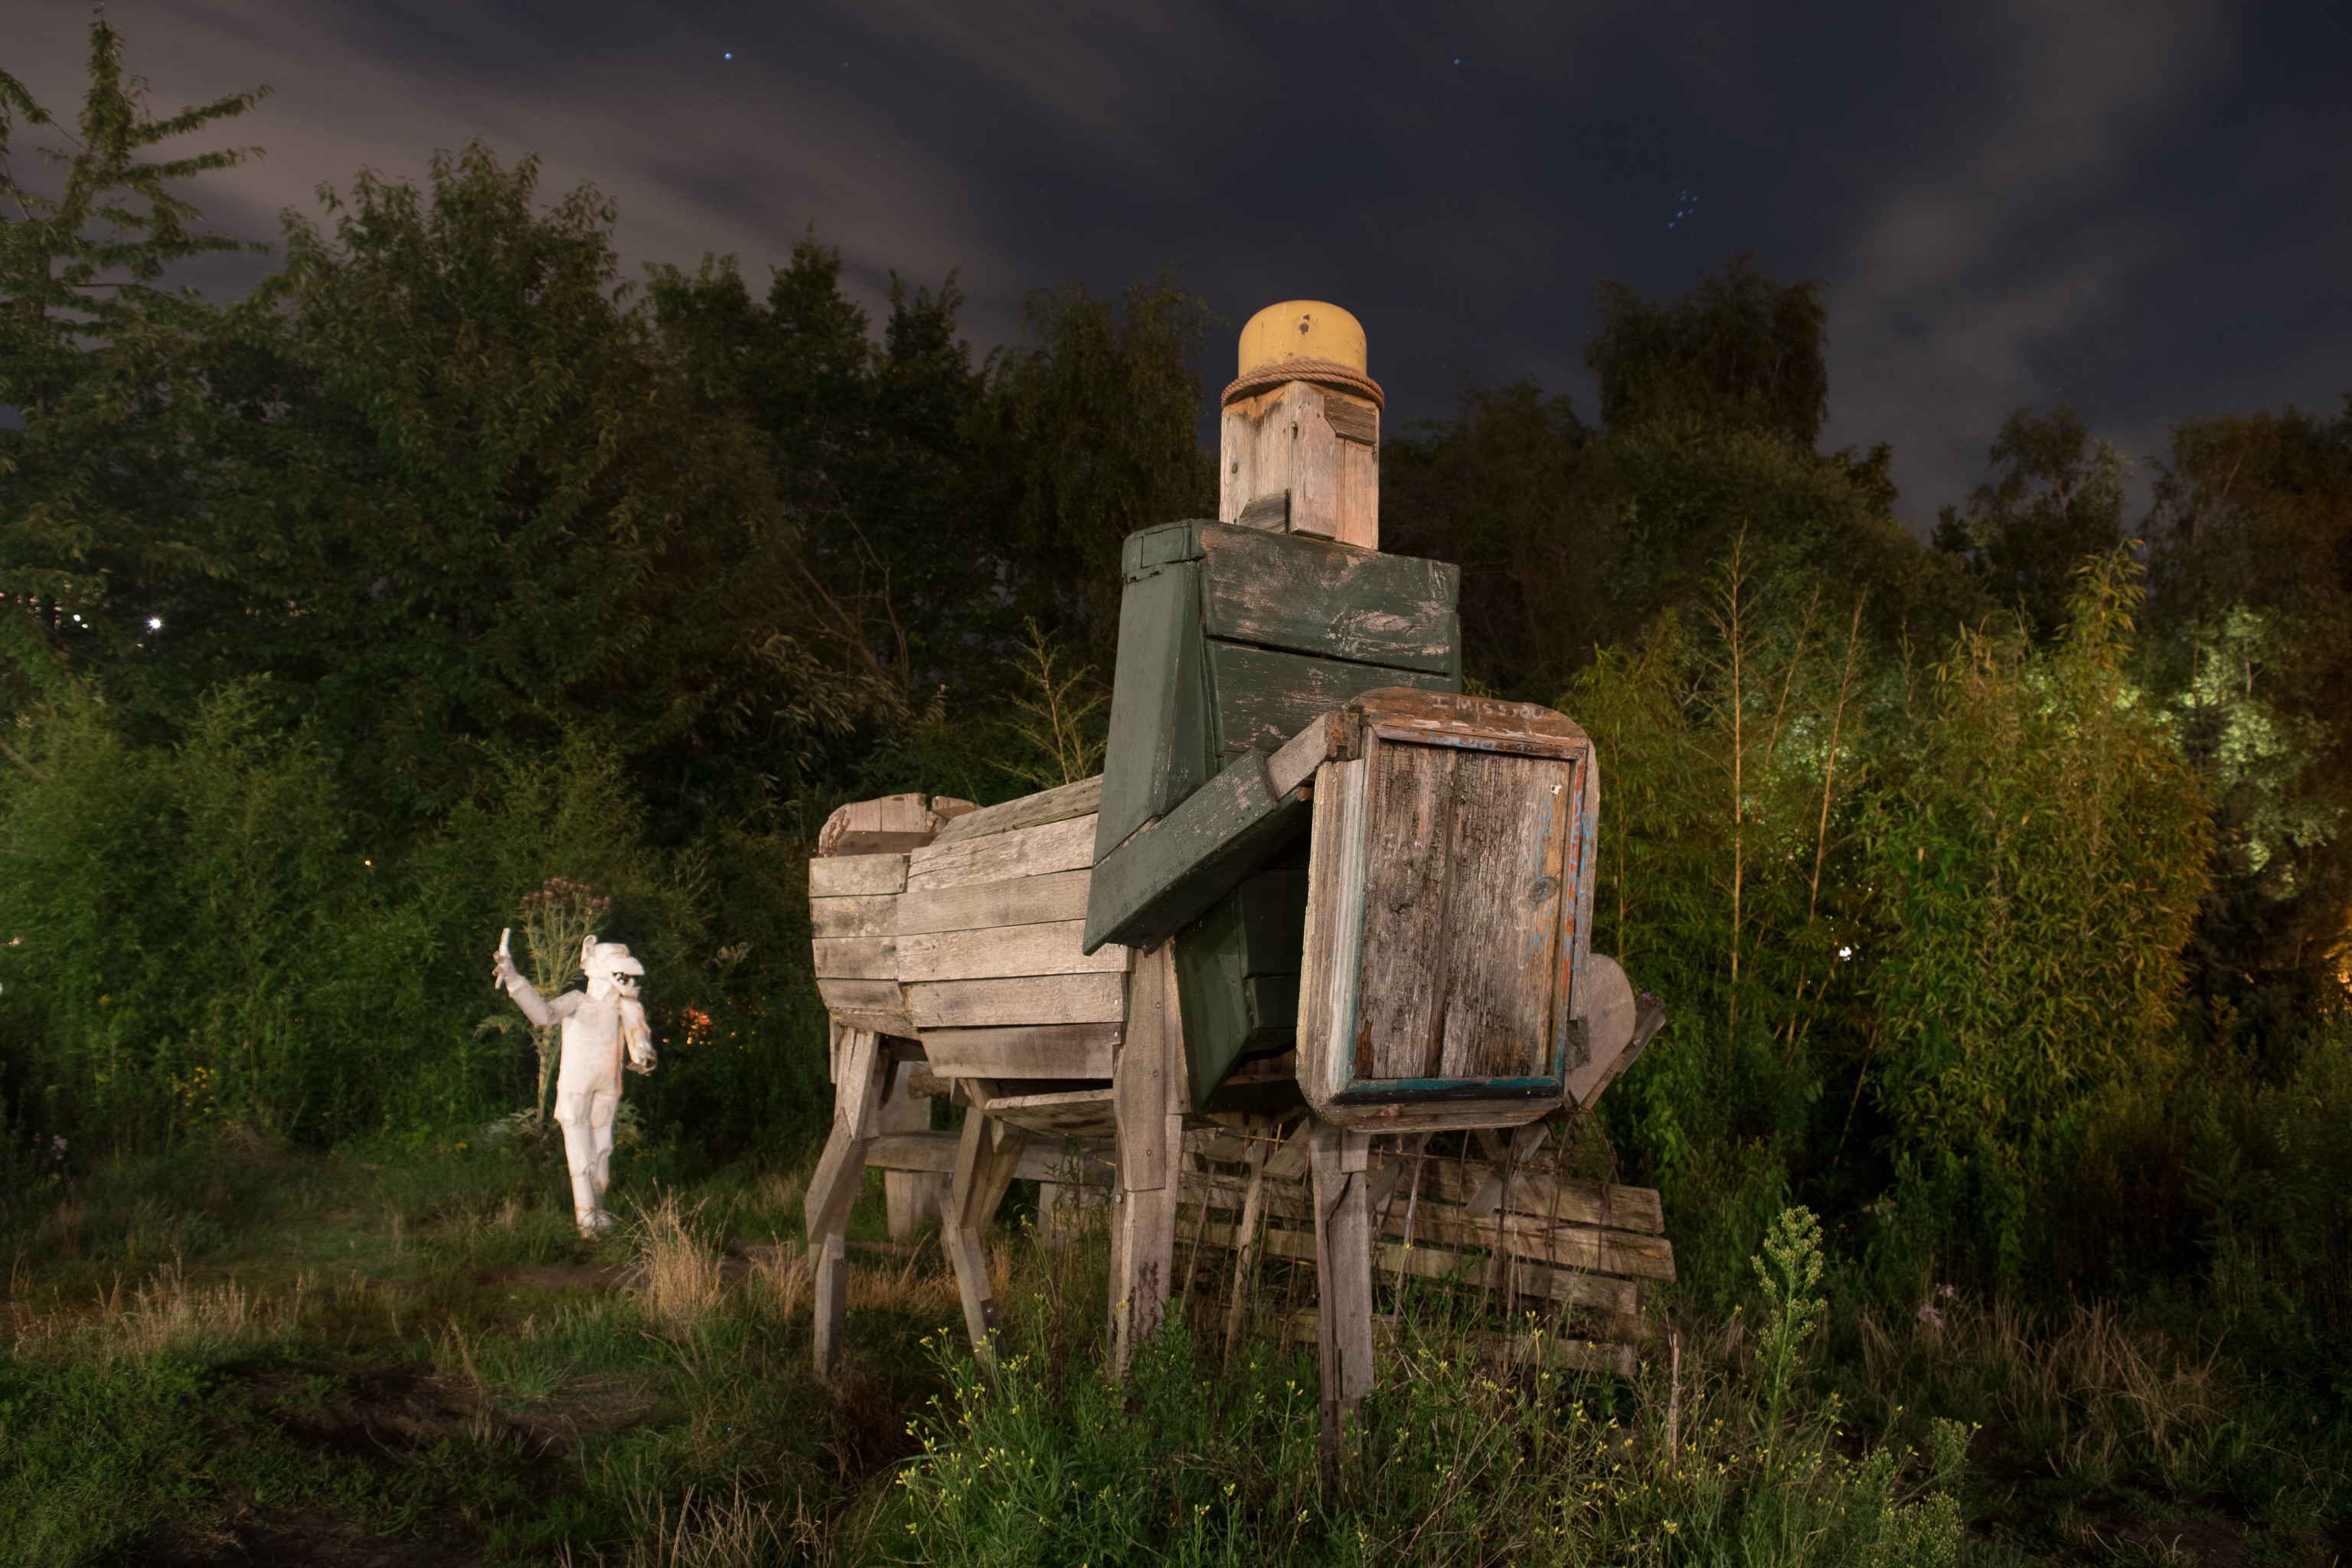
tree, wilderness, autumn, rural area